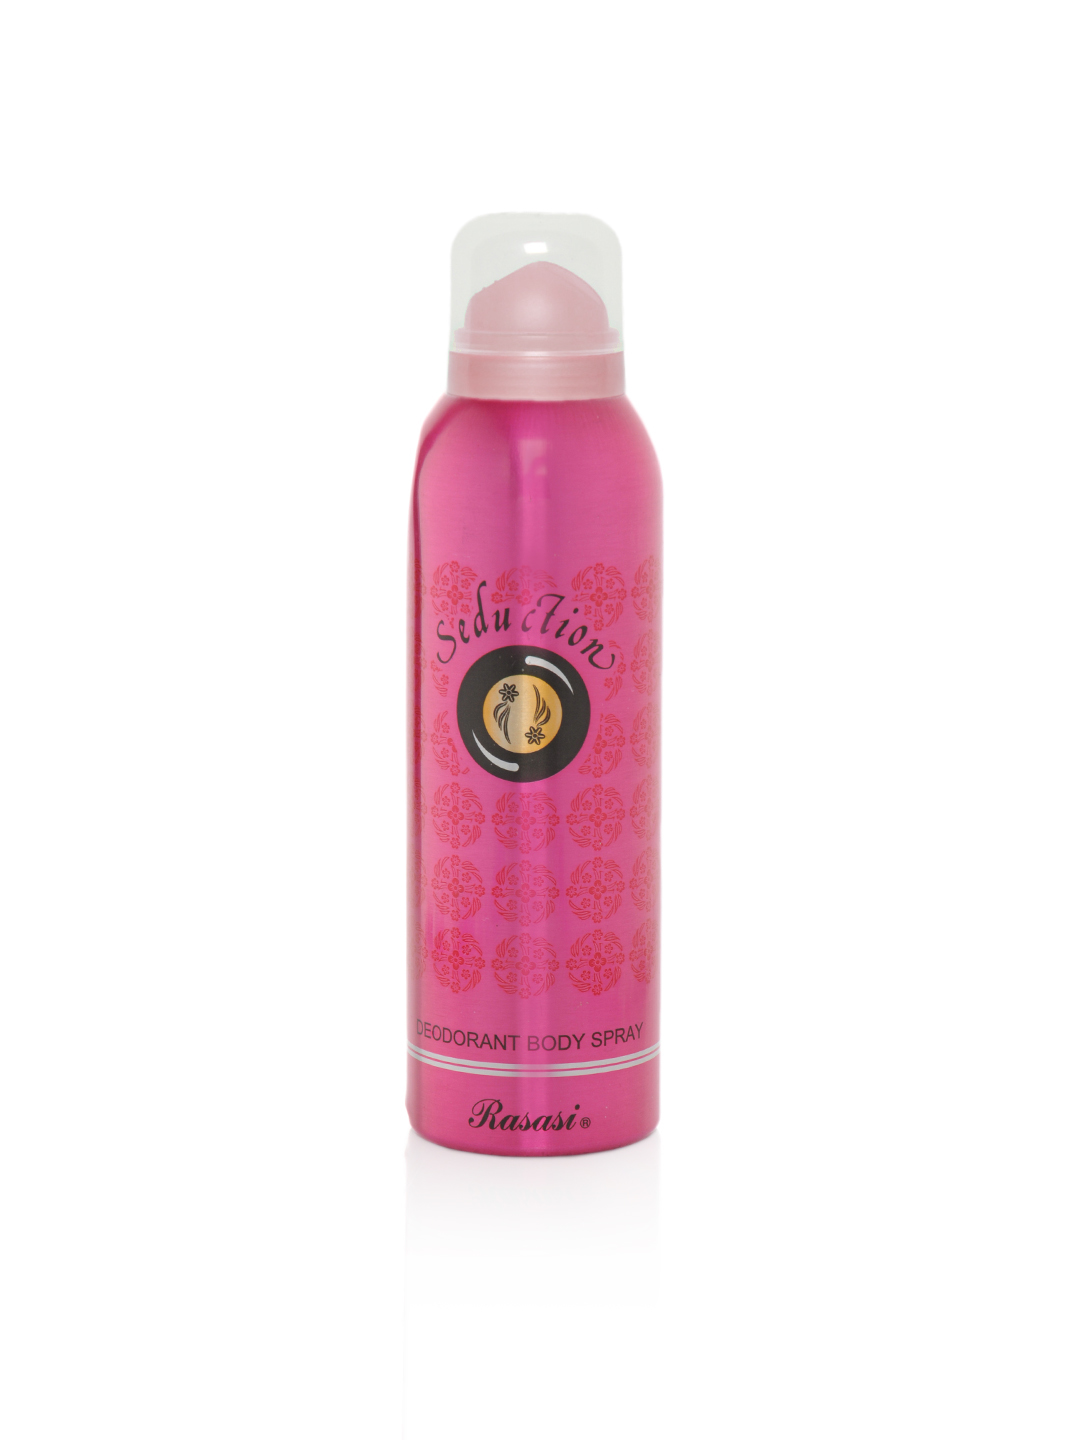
Rasasi Women Seduction Deo
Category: Personal Care / Fragrance / Deodorant
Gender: Women
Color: Pink
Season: Spring 2017
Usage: Casual